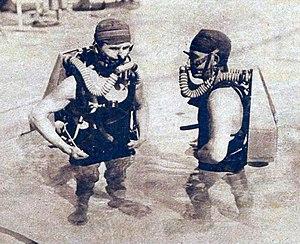
Nageurs américains reprenant en piscine les expérimentations du commandant Yves Le Prieur, en novembre 1927.
Yves Le Prieur, né le 23 mars 1885 à Lorient et mort le 1ᵉʳ juin 1963 à Nice, France, est un officier de marine et un inventeur français, pionnier dans l'armement aéronaval, l'aviation, la plongée sous-marine, le cinéma, le cinéma sous-marin.